Tariq Fazal Chaudhry

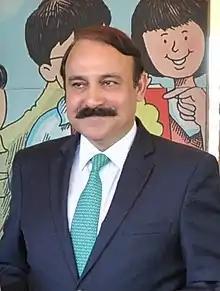
Chaudhry at USAID's Mobile Bus Libraries Handover Ceremony in 2017

Tariq Fazal Chaudhry (born 1 June 1969) is a Pakistani politician who has served as a member of the National Assembly of Pakistan since February 2024. He previously served as a member from March 2008 to May 2018. He previously served as Federal Minister for Capital Administration and Development, in Abbasi cabinet from August 2017 to May 2018. Previously he served as the Minister of State for Capital Administration and Development from November 2015 to July 2017 in the third Sharif ministry and from August 2017 to April 2018 in the Abbasi ministry.